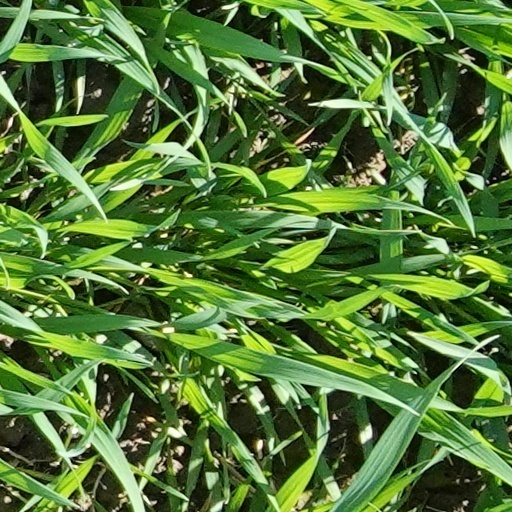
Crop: wheat